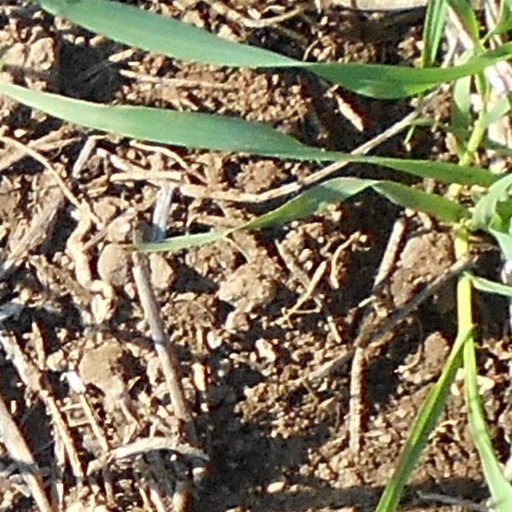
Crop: wheat